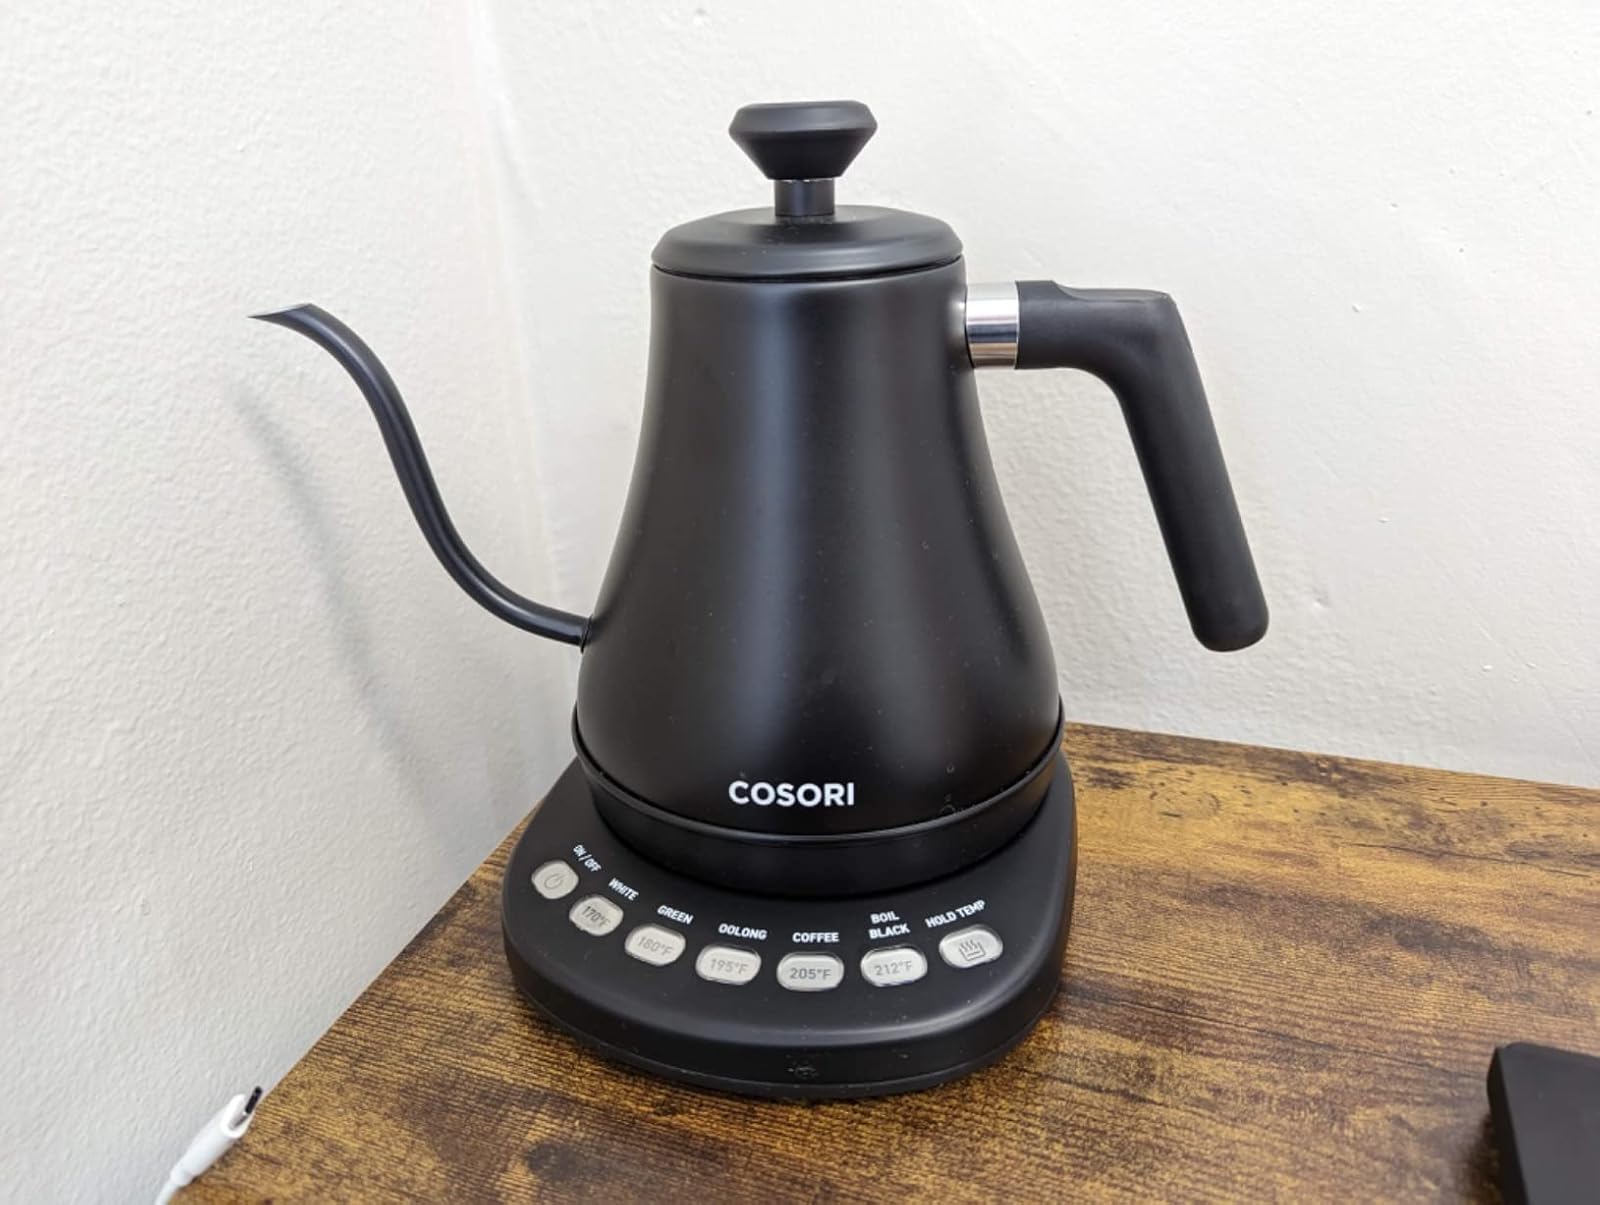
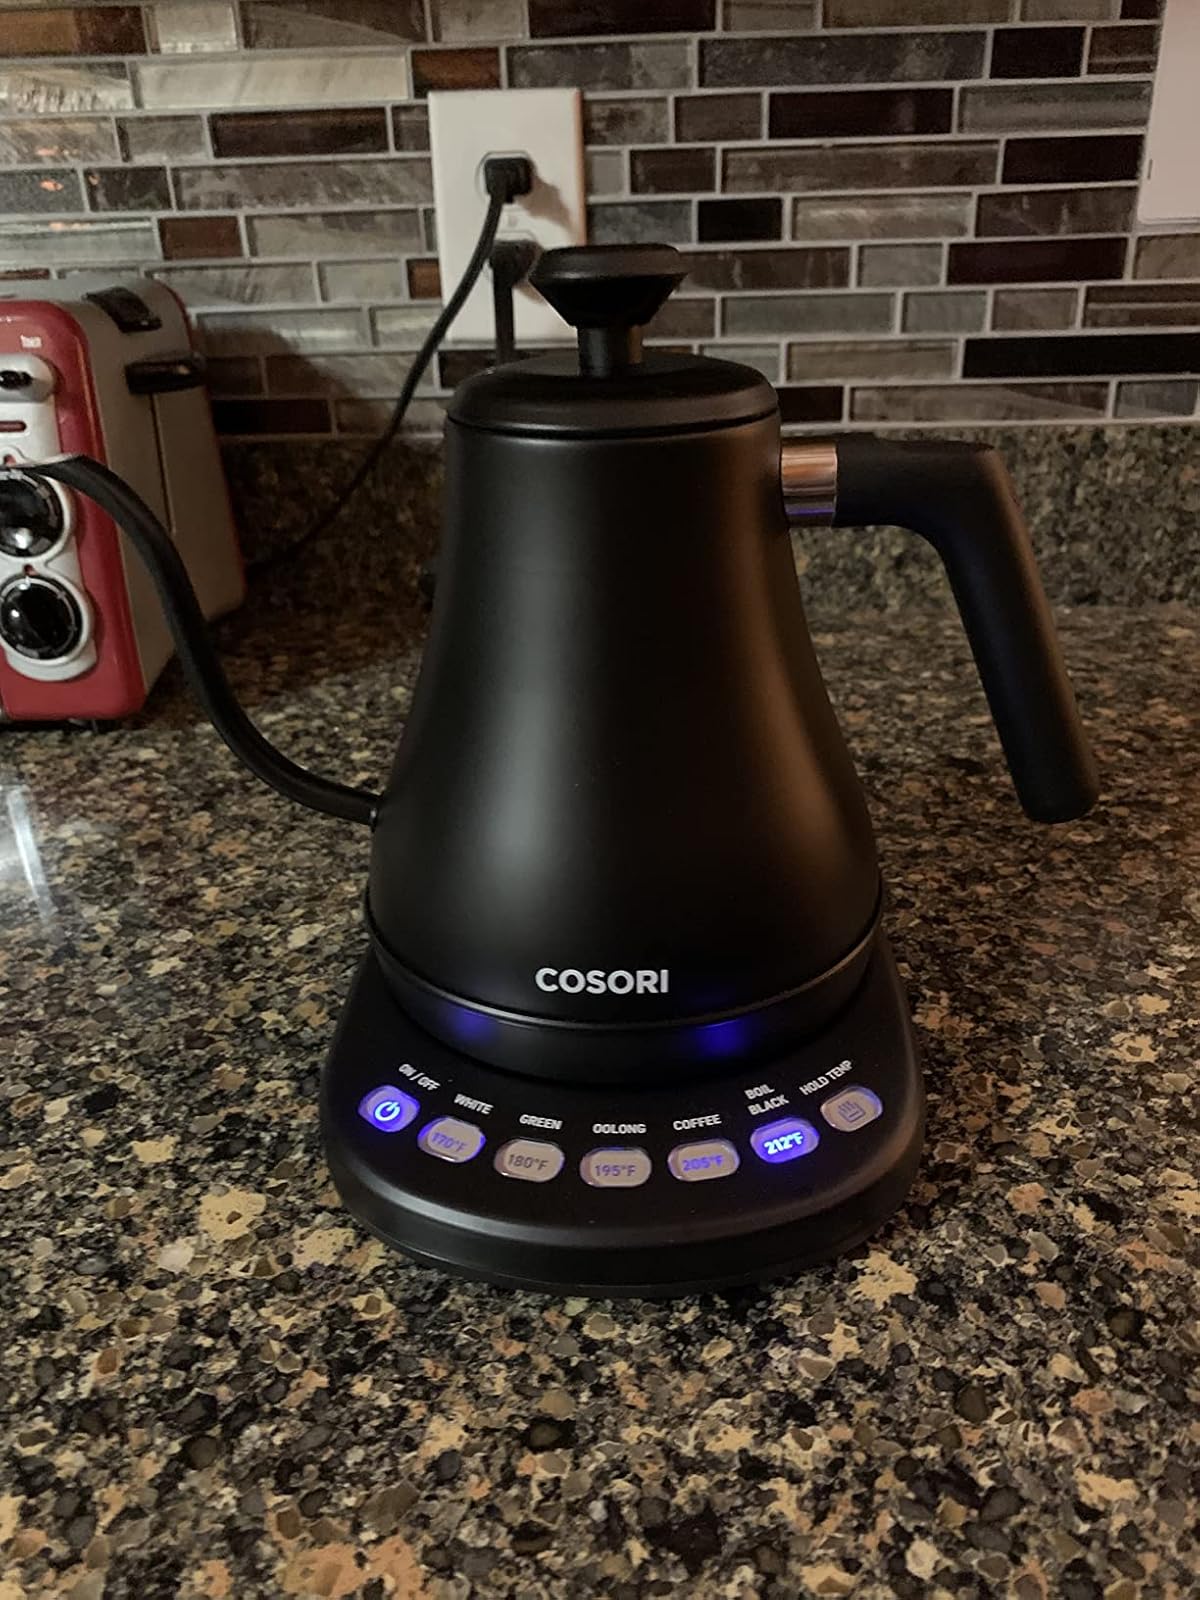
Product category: items_kettle
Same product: yes